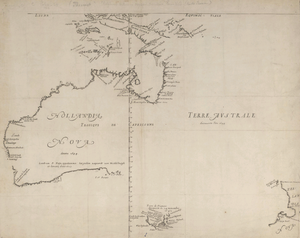
Australiens historie / Europa opdager Australien
Hollandia Nova, kort fra 1659 tegnet af Joan Blaeu baseret på rejserne til Abel Tasman og Willem Jansz. Dette billede viser en fransk udgave fra 1663.
Australiens historie begyndte med migration til det australske kontinent nordfra for omkring 40.000-50.000 år siden. Den skrevne historie om Australien begyndte, da hollandske opdagelsesrejsende opdagede landet i det 17. århundrede. Tolkningen af Australiens historie er foreløbig en omstridt sag, specielt vedrørende den britiske kolonisering og behandlingen af de indfødte aboriginer.